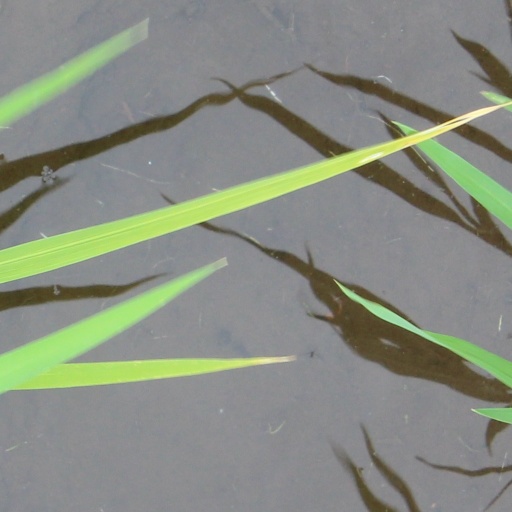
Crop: rice